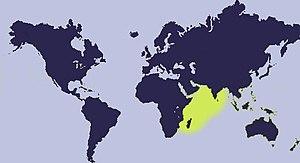
L'espèce Palmadusta diluculum est un mollusque appartenant à la famille des Cypraeidae.